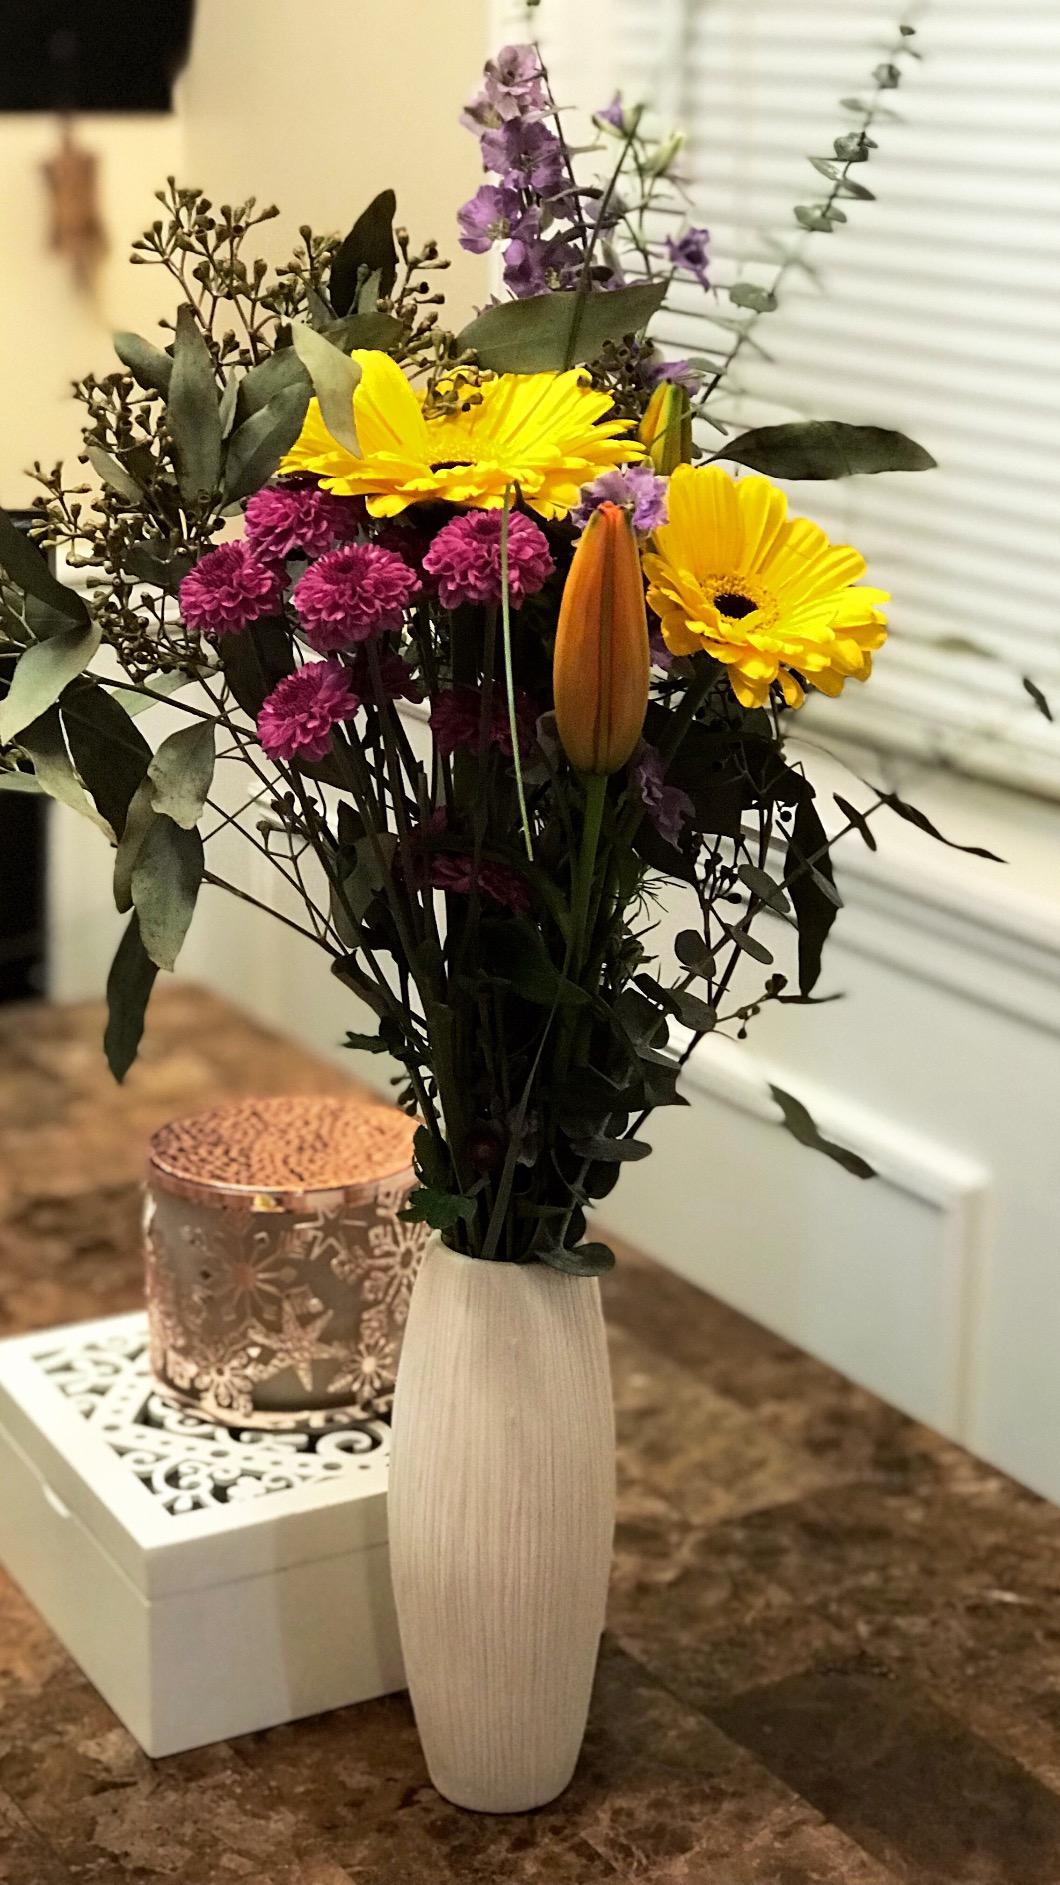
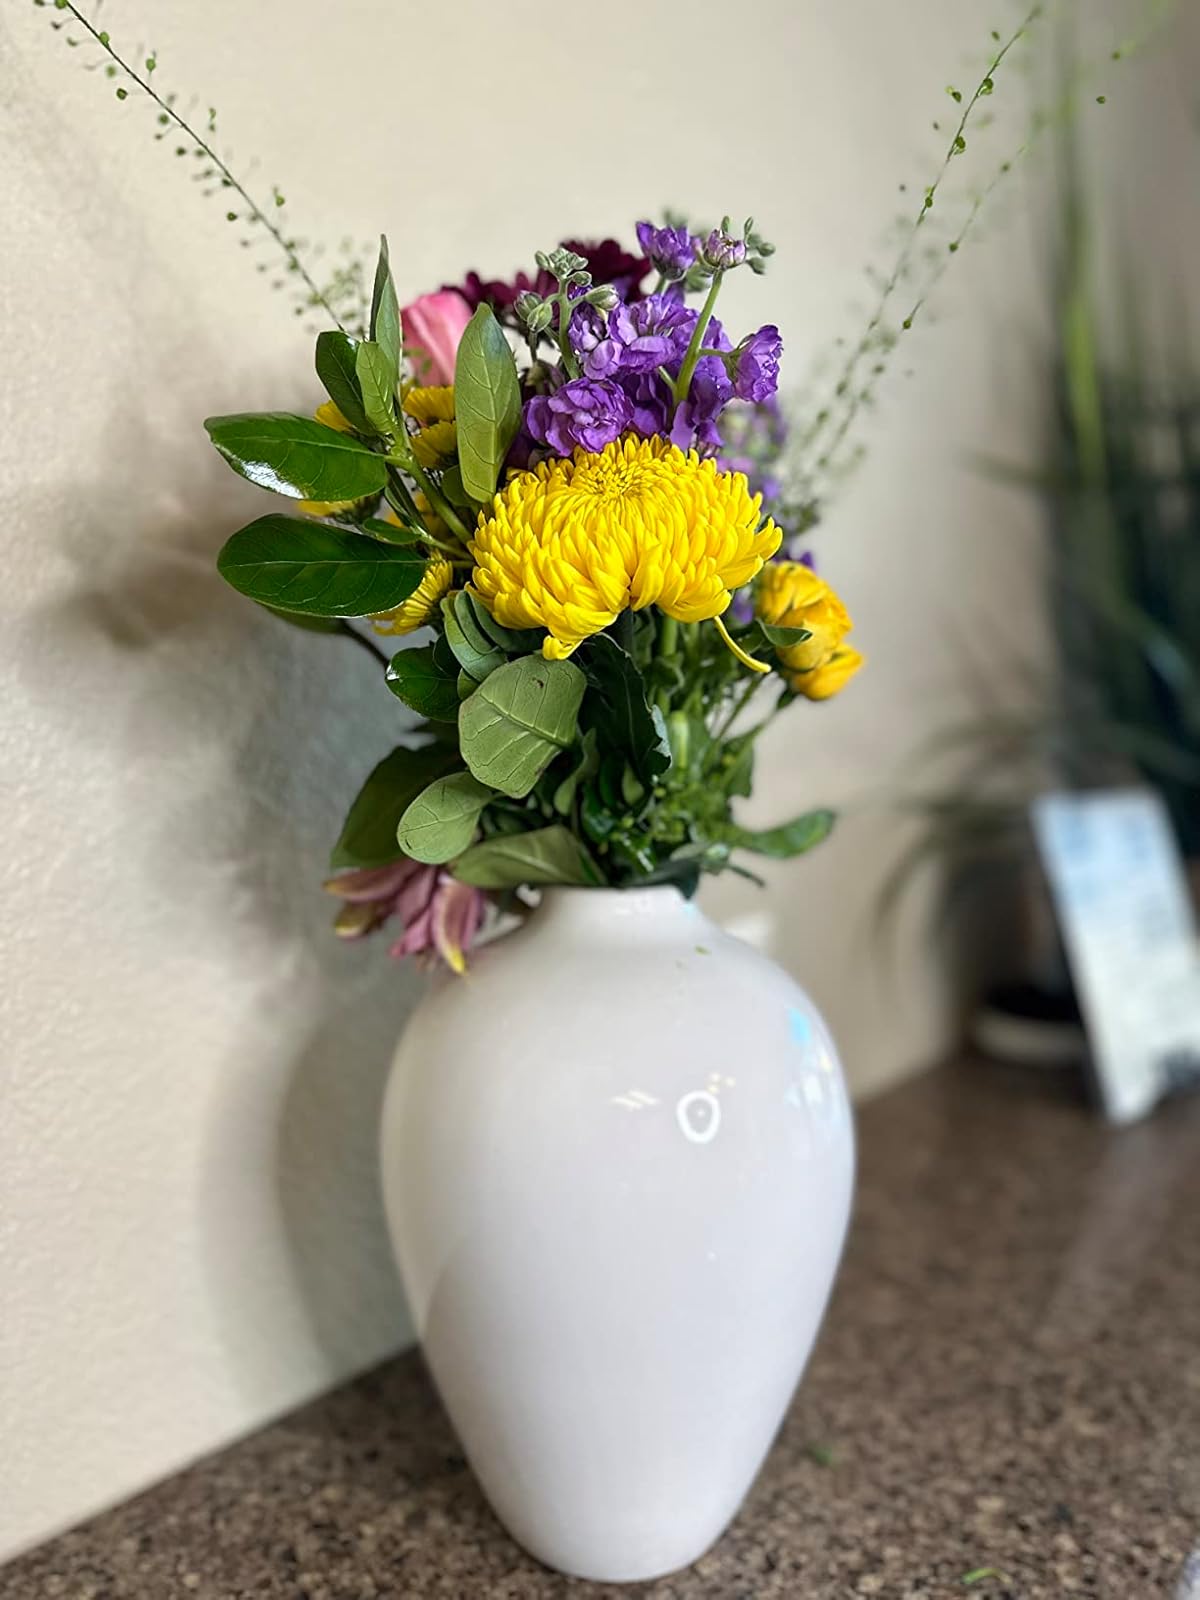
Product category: vase
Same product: no